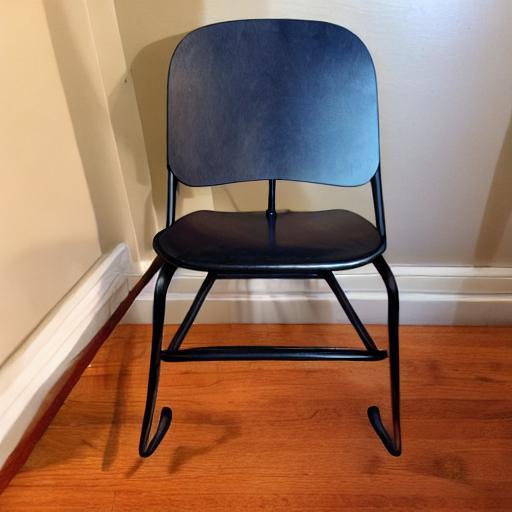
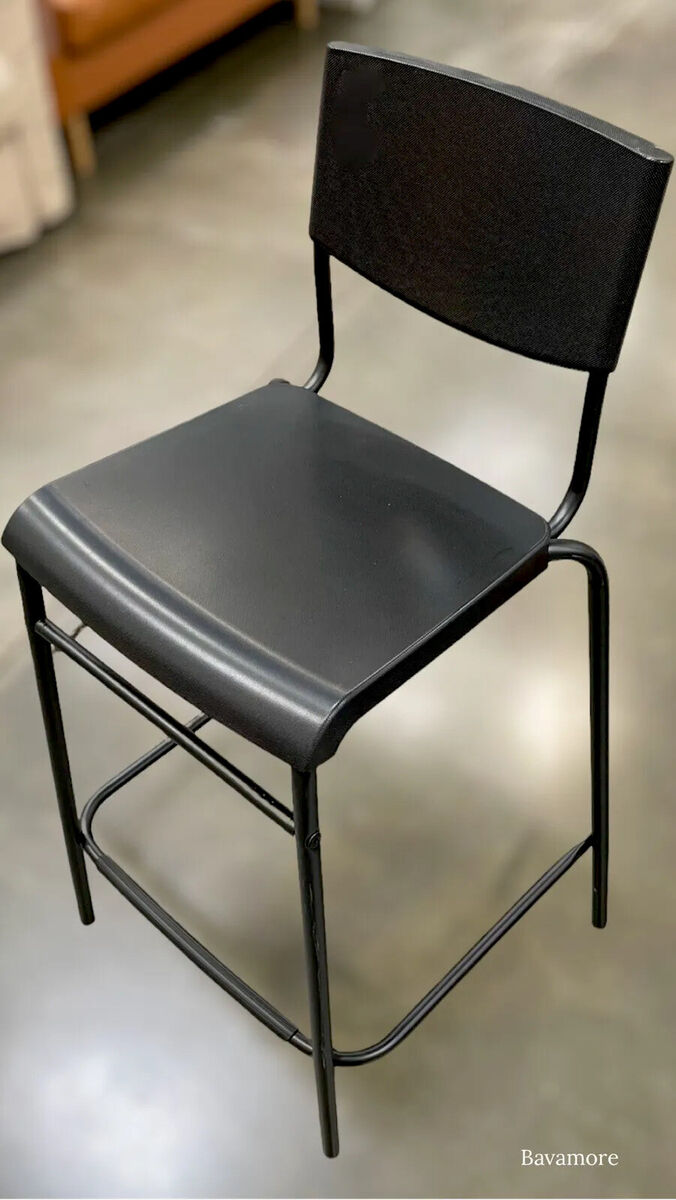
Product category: stool
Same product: no